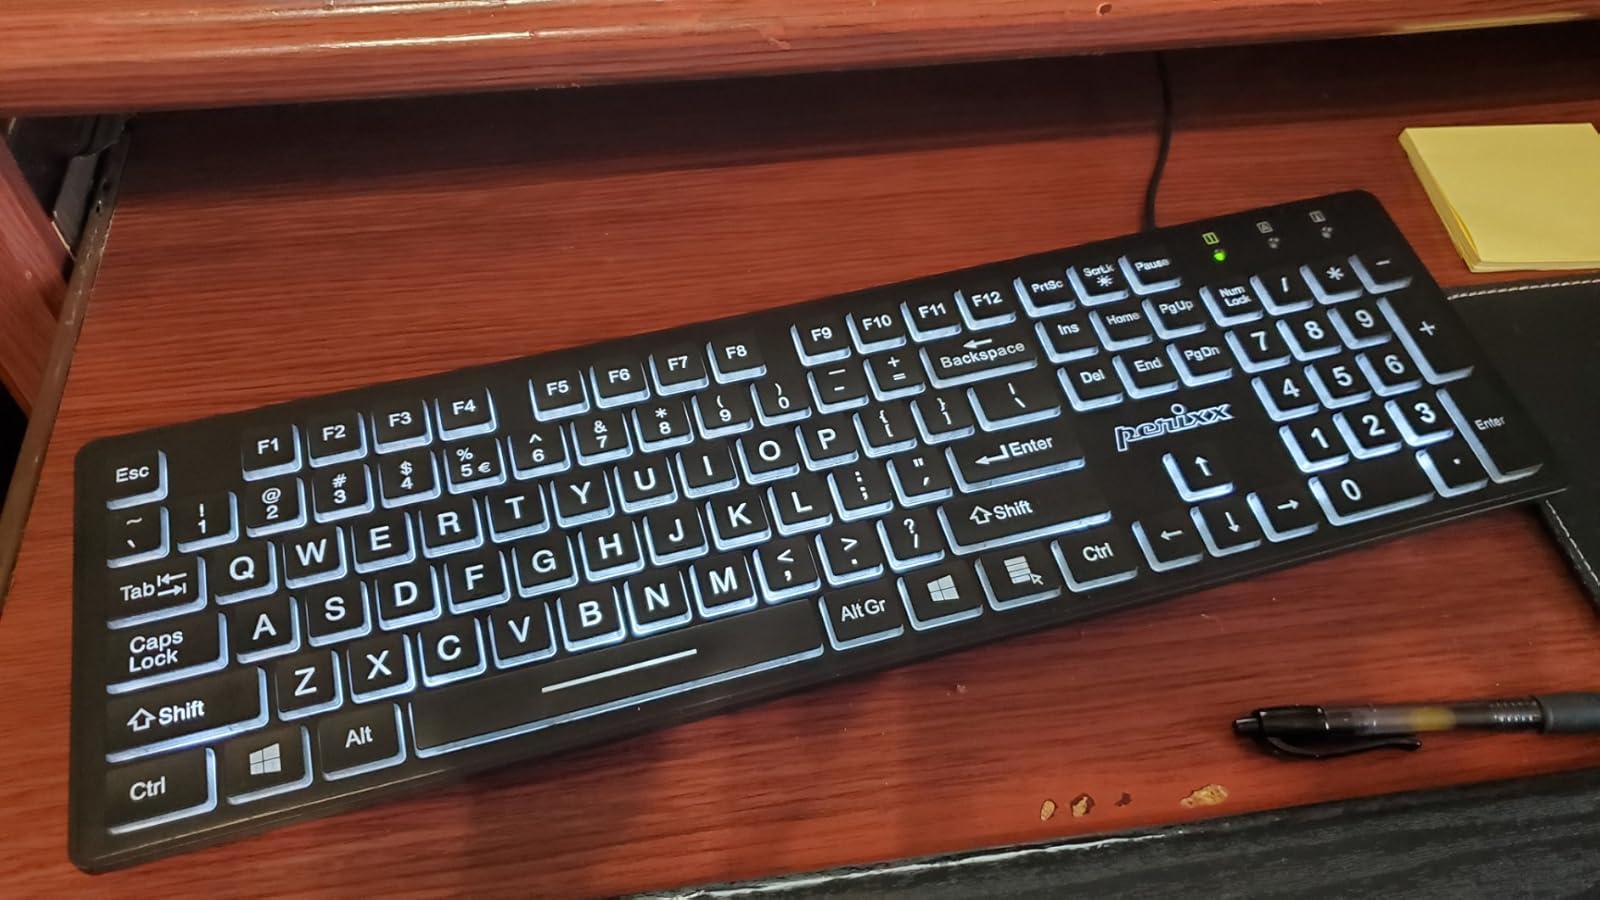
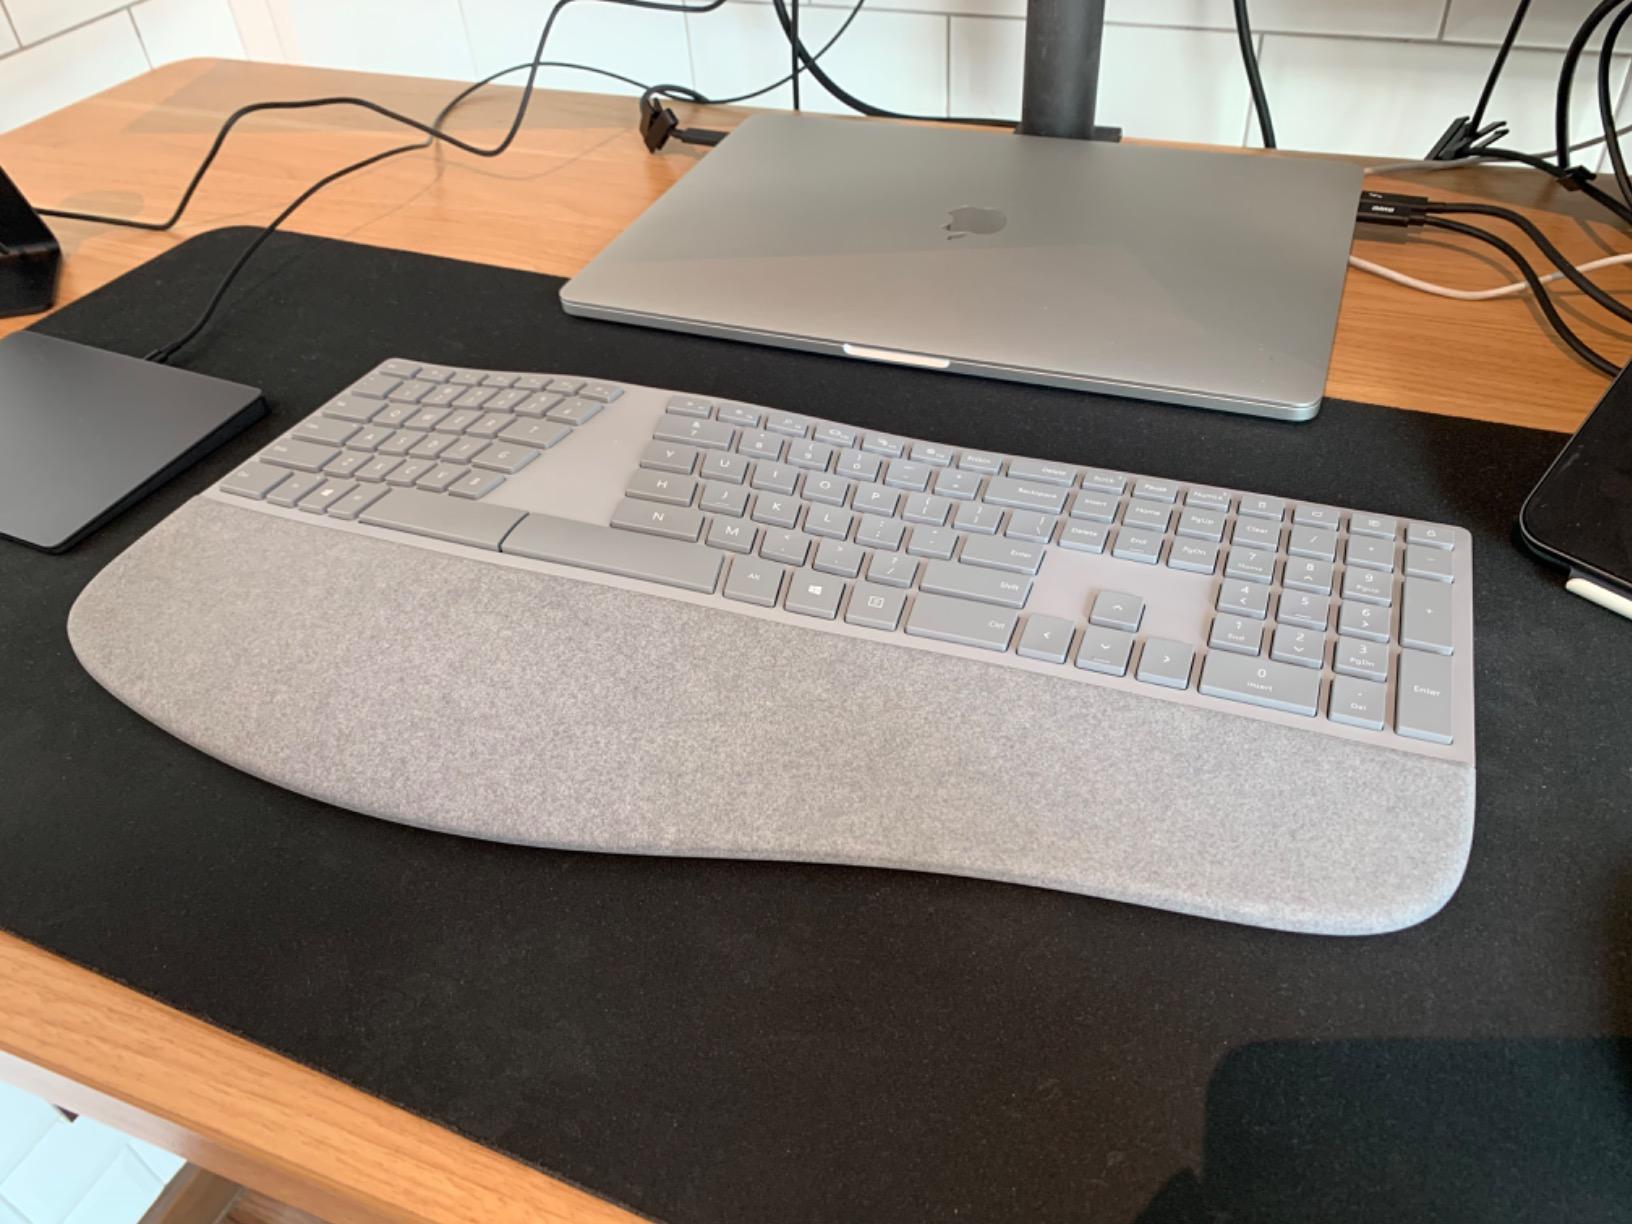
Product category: keyboard
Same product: no